Peringanadu

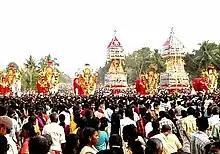
Kettukazhcha at Trichenda Mangalam Mahadeva Temple

the village boasts of secular feeling entrenched in its soul. It is expressed through various festivals and celebrations, prominent among them are ulsavam in the month of March–April, the Christian festivals of "valiya perunnal" at peringanad valiya pally and St. Gregorios and St. George.